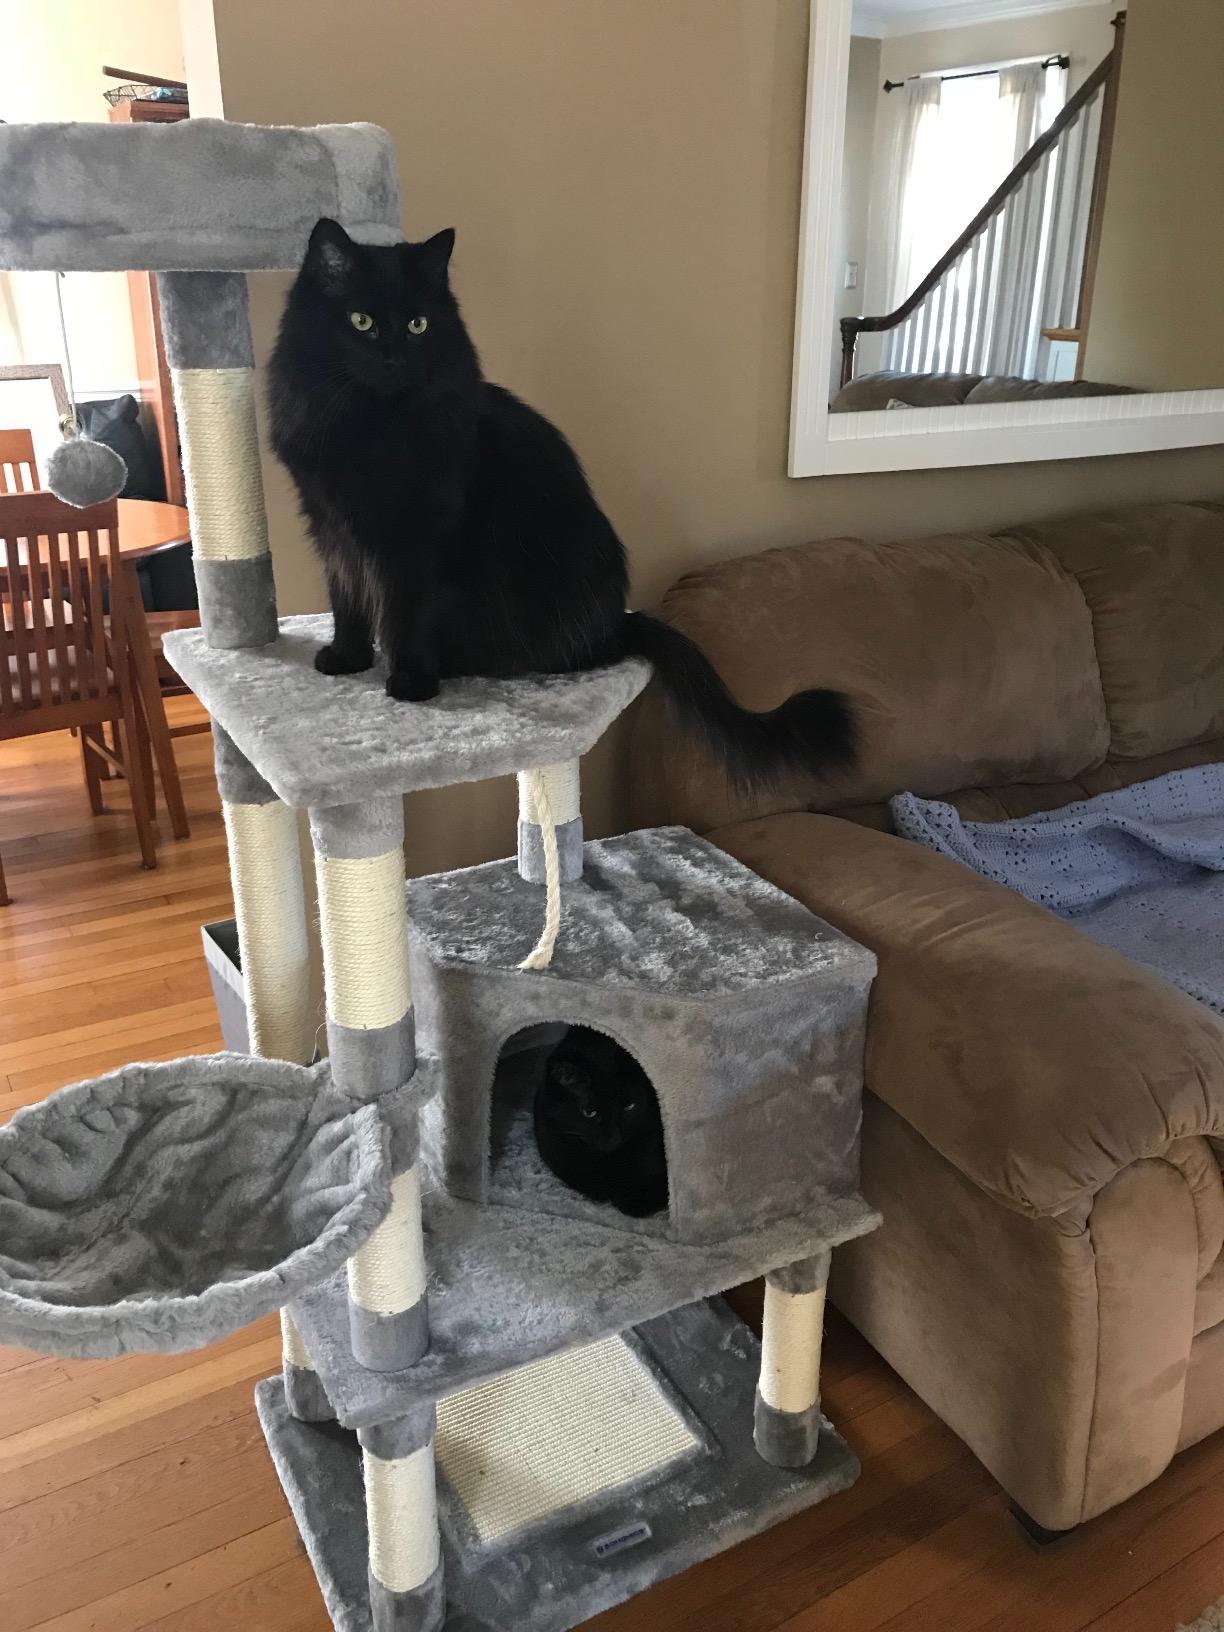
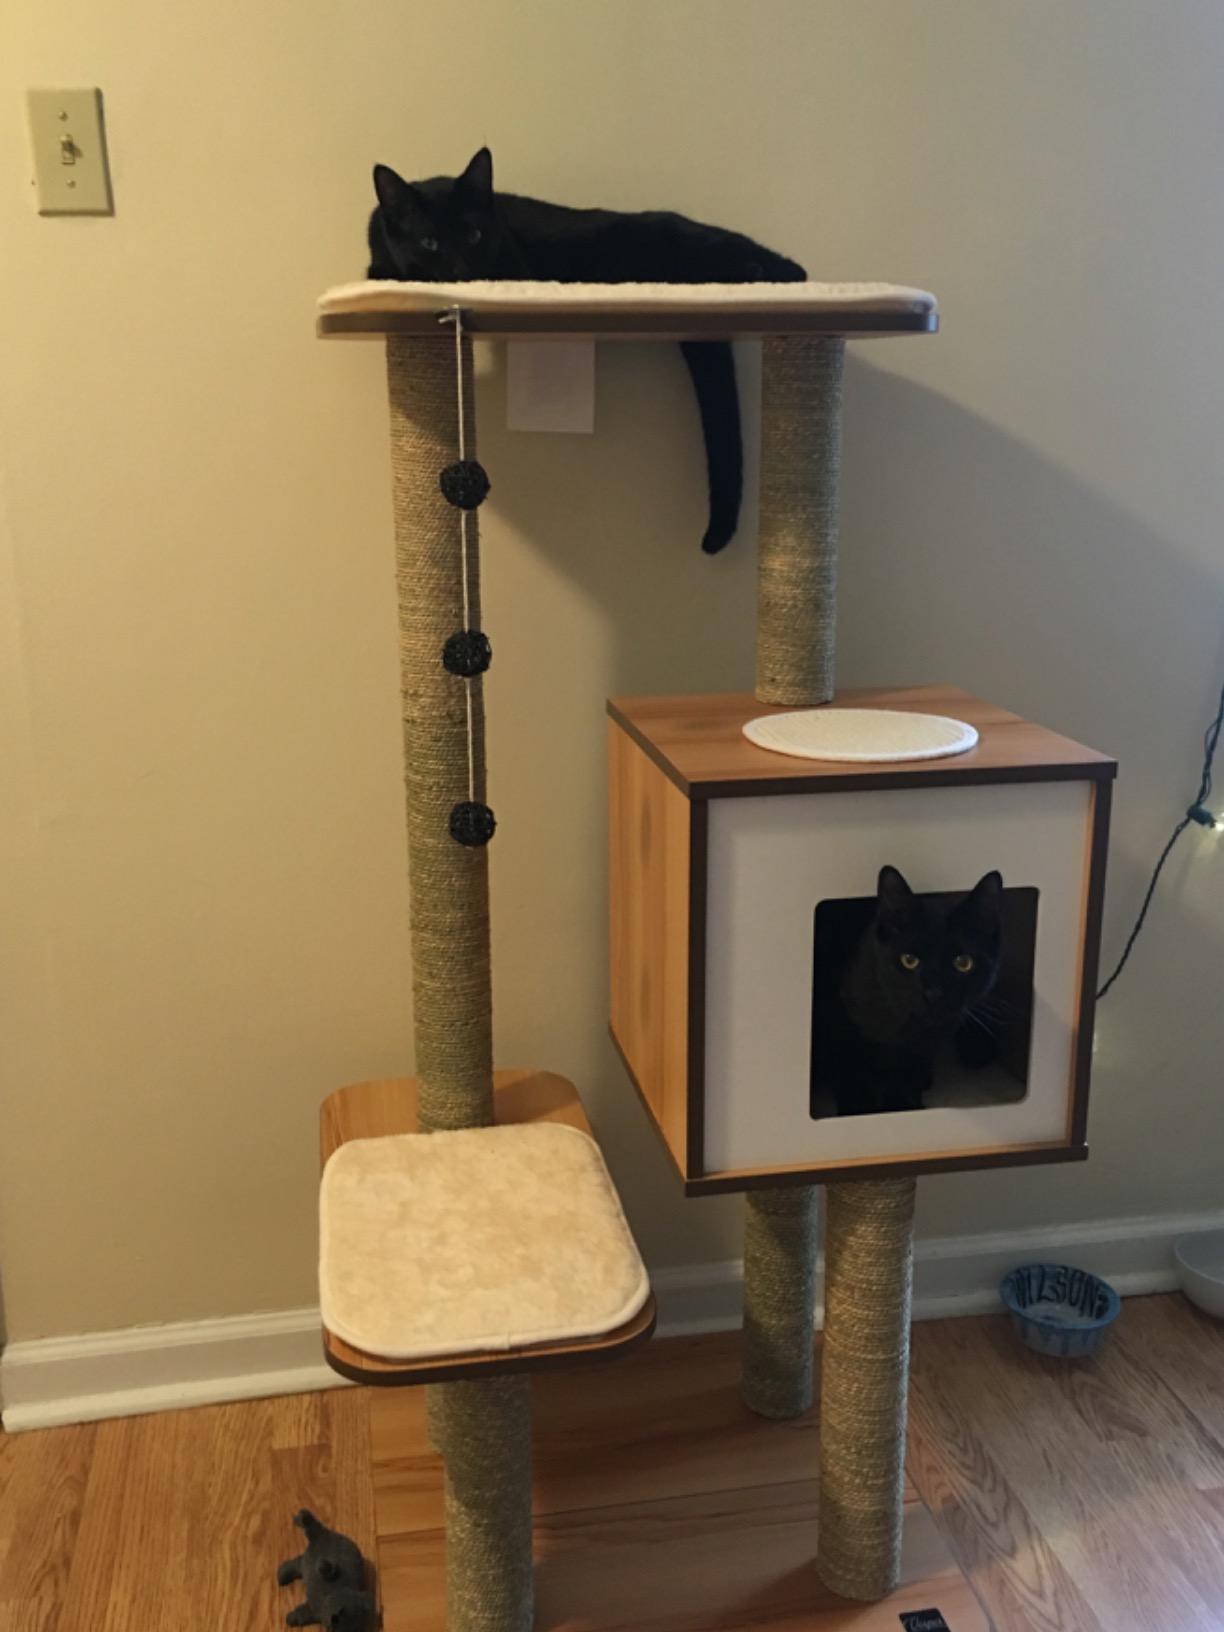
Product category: items_cat tree
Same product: no